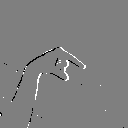
ASL letter: q